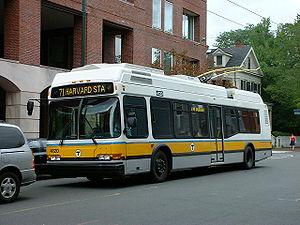
"La Massachusetts Bay Transportation Authority, parfois désigné comme le T, est l'opérateur public des bus, métro, train de banlieue et lignes de ferry de l'agglomération de Boston, dans l'État du Massachusetts aux États-Unis. Officiellement un corps politique et d'entreprise, et une subdivision politique du Commonwealth du Massachusetts. La MTBA a été formée en 1964 faisant suite à la Metropolitan Transit Authority, a été immortalisée par The Kingston Trio dans la complainte folk-protestation populaire ""MTA"" : les habitants l'appellent « Le T », après son logo, la lettre T dans un cercle, adoptée dans les années 1960 et inspiré par le métro de Stockholm. En 2008, le système compte en moyenne 1,3 million de passagers chaque jour de la semaine, dont le métro moyenne 598 200, ce qui en fait le quatrième système de métro le plus prolifique des États-Unis. La ligne verte du métro et la ligne à grande vitesse Ashmont-Mattapan représentent le système léger sur rail qui transporte le plus de passagers aux États-Unis, avec 255 100 passagers par semaine.
Le réseau de trolleybus de Boston est l'un des systèmes de transport en commun desservant la ville de Boston, dans le Massachusetts, aux États-Unis.